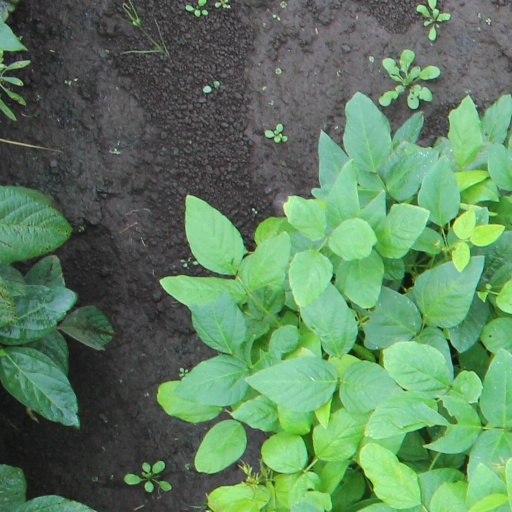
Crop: soybean